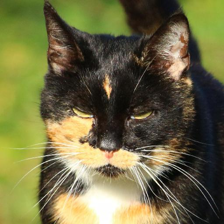
Label: animals